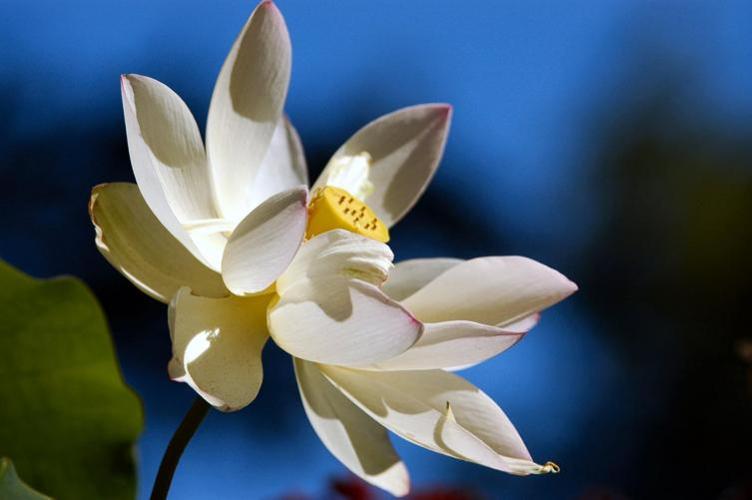
Label: lotus